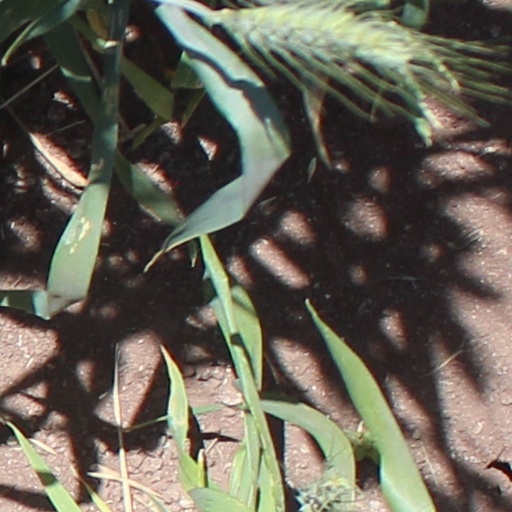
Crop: wheat